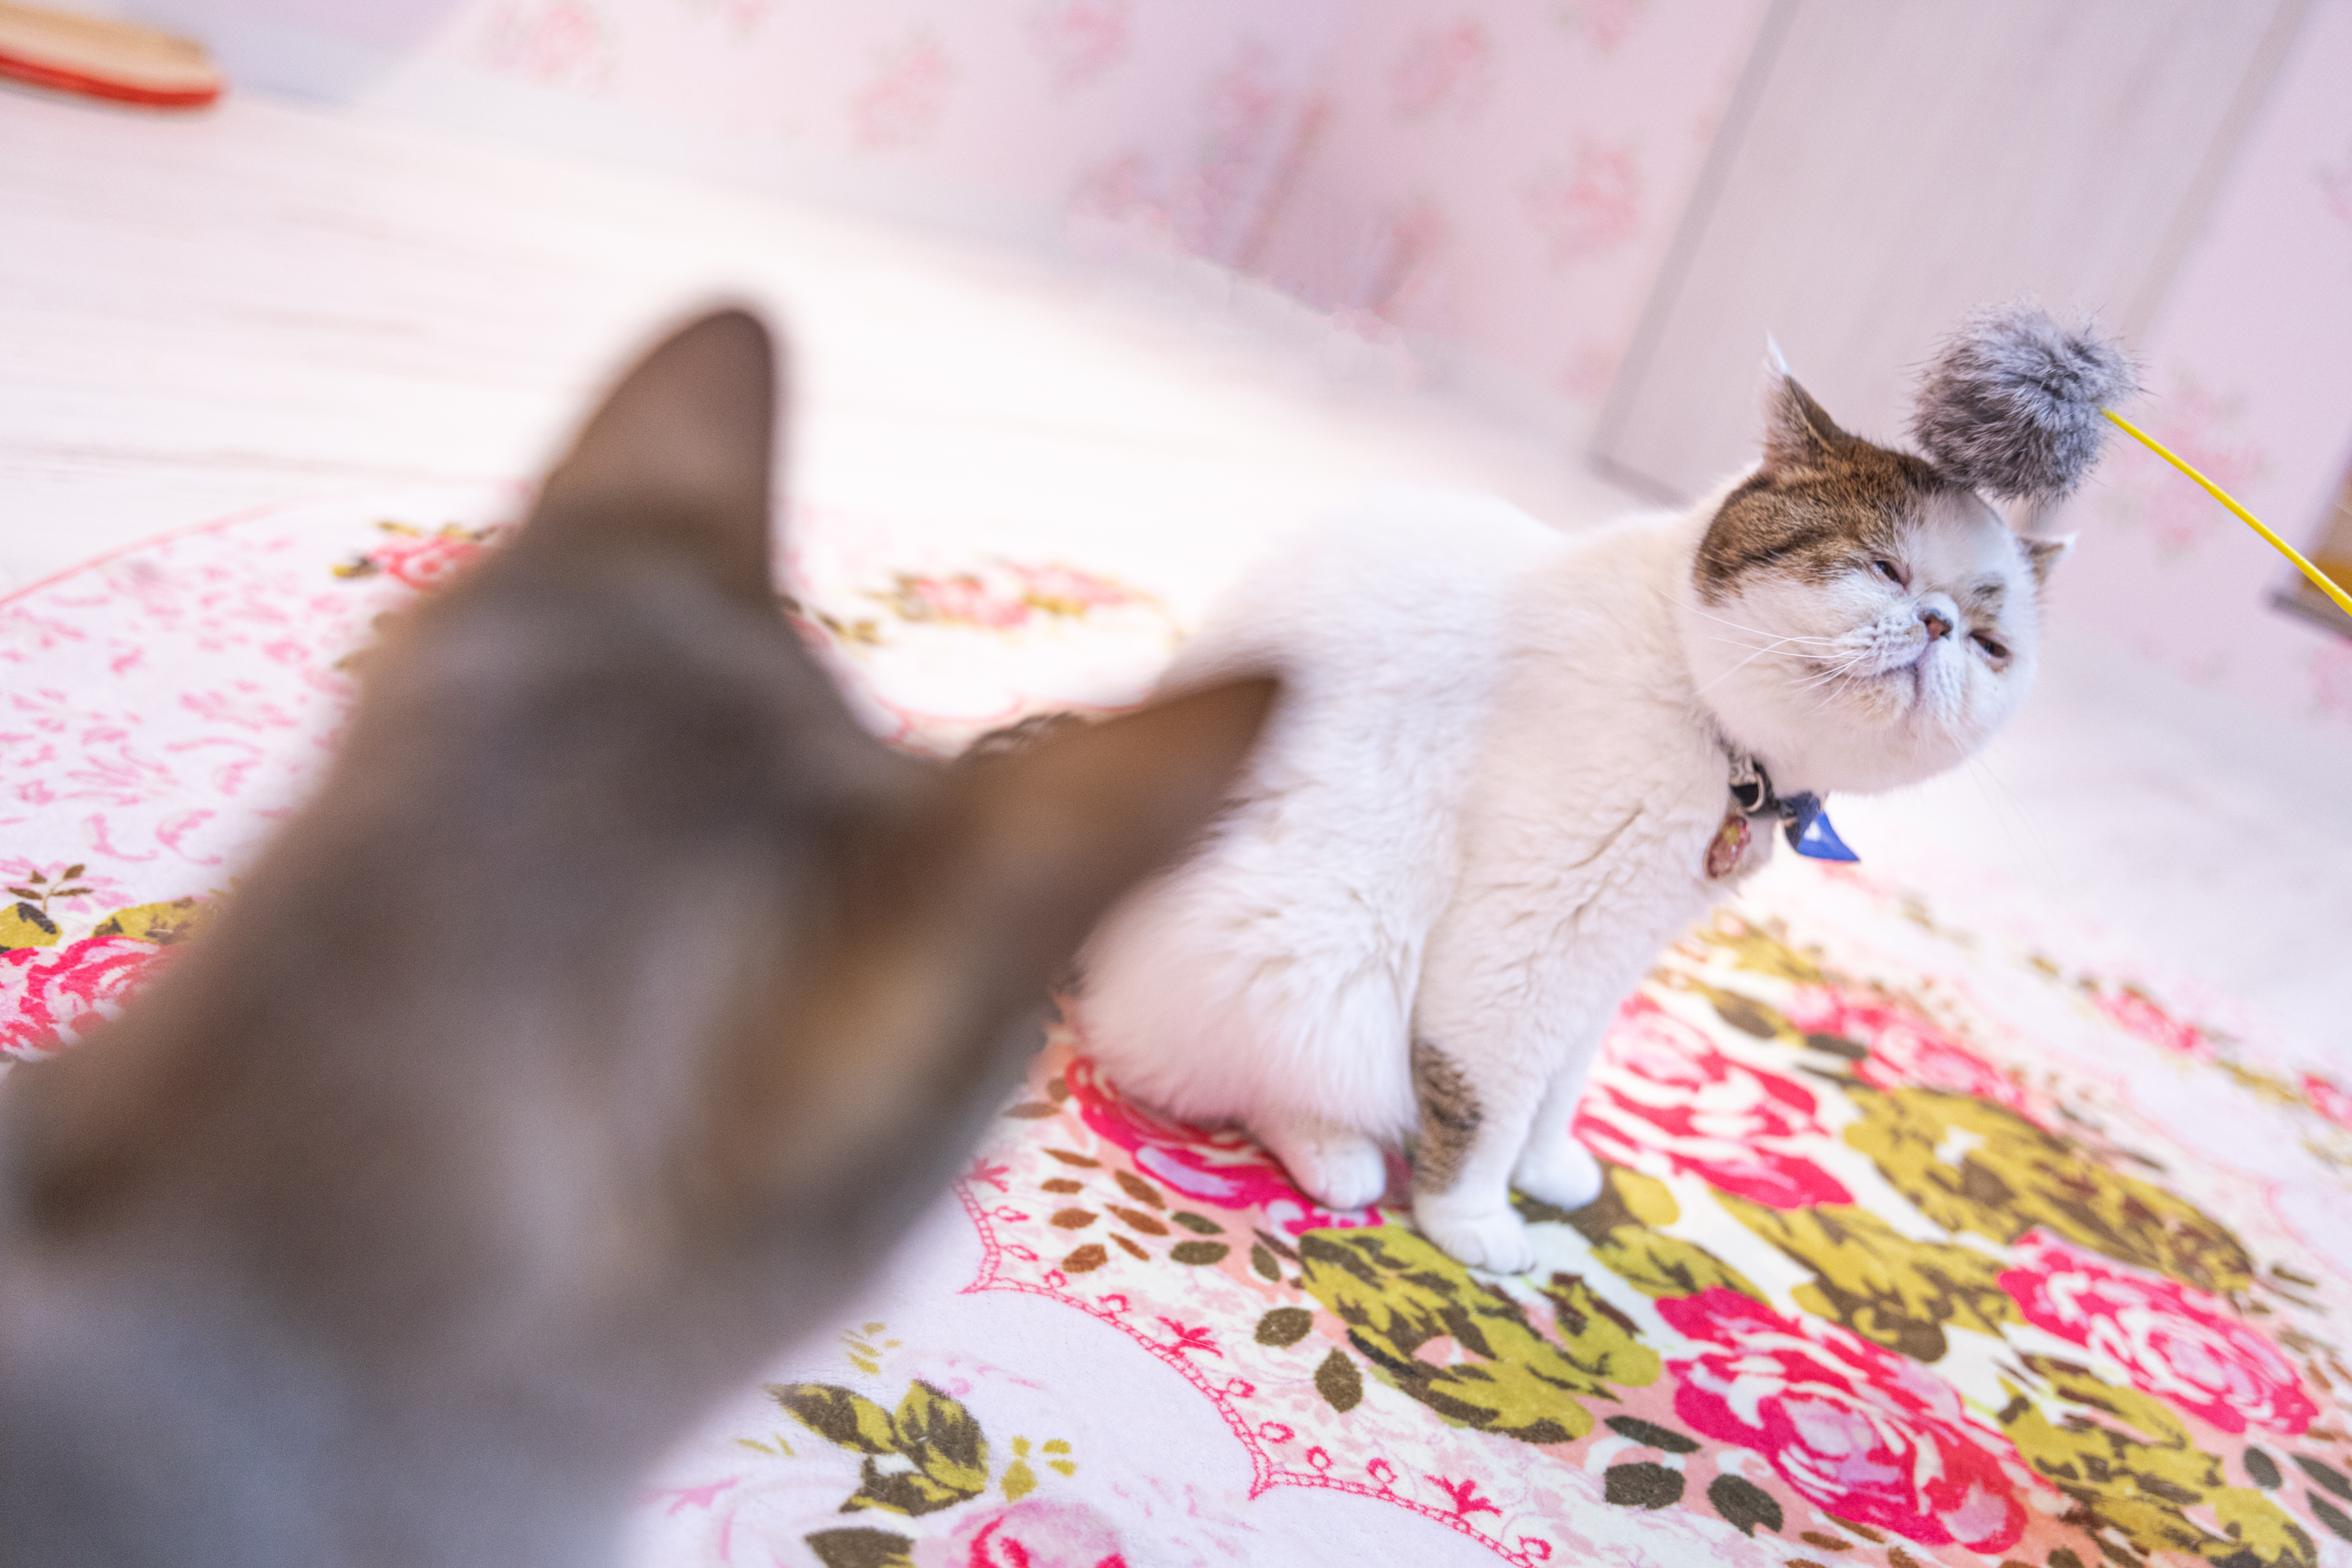
cat, mammal, small to medium sized cats, felidae, carnivore, whiskers, kitten, domestic short haired cat, singapura, asian, tail, aegean cat, colorpoint shorthair, thai, fawn, european shorthair, polydactyl cat